Thirimali

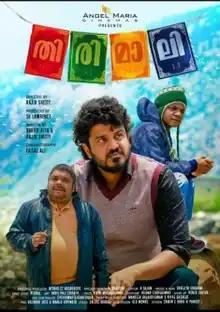
Official poster

Thirimali is a 2022 Indian Malayalam-language comedy drama film directed by Rajiv Shetty and produced by SK Lawrence. under the banner of Angel Maria Cinemas. It features Bibin George, Swastima Khadka, Johny Antony, Dharmajan Bolgatty, Anna Rajan, Naseer Sankranthi, Hareesh Kanaran, and Innocent in the main cast. It was released on 27 January 2022.